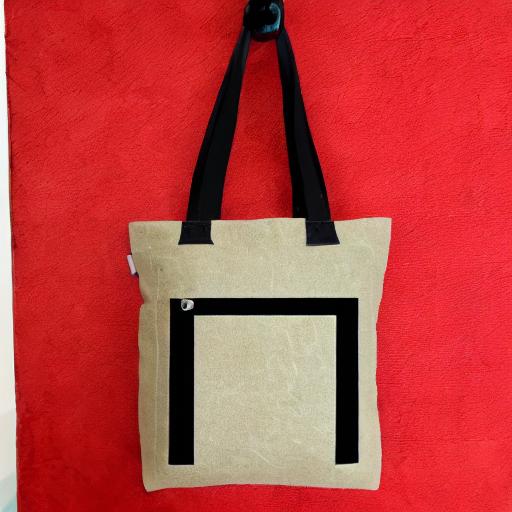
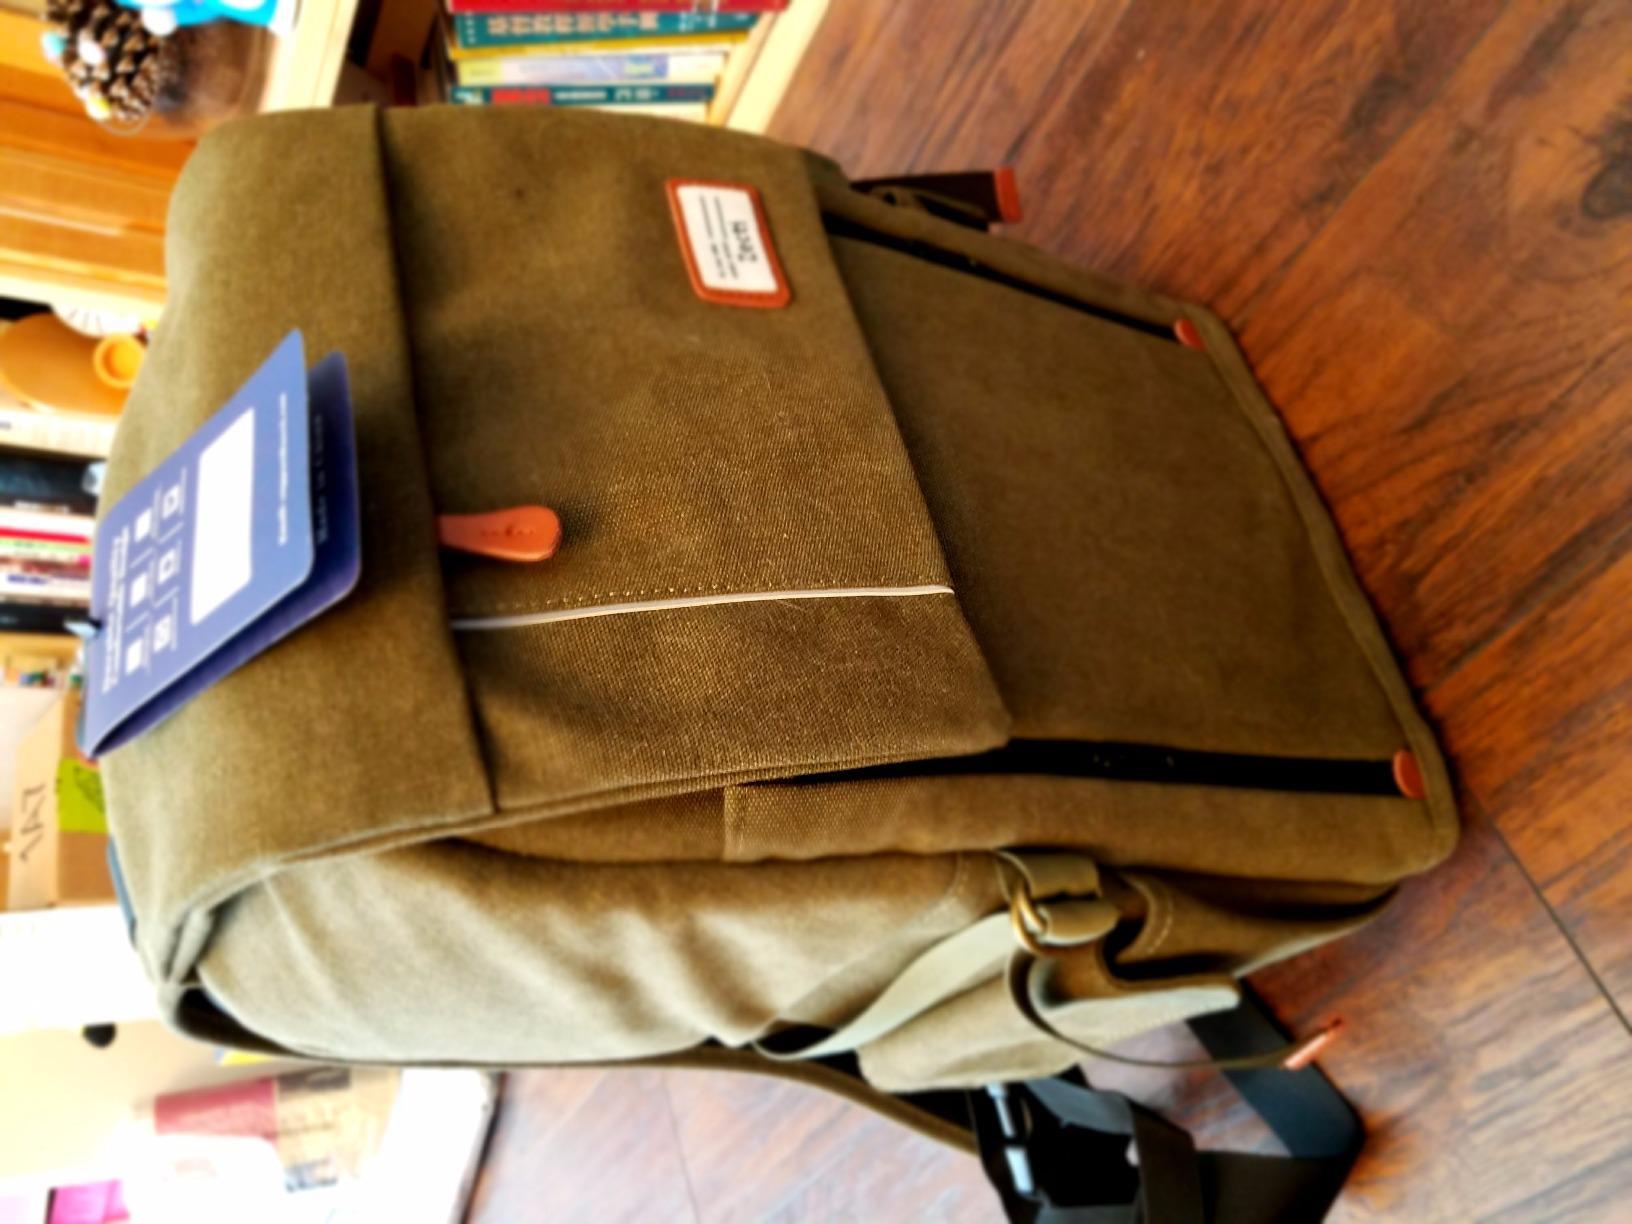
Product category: bag
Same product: no